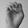
ASL letter: E